Dashain

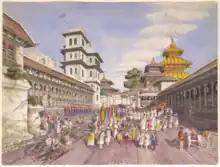
A watercolour painting

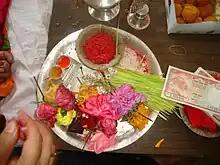

The ninth day of Dashain is Maha Navami, "the great ninth day". The last day of Navaratri, ceremonies and rituals reach a peak. On this day, official ritual sacrifices of the Nepal Armed Forces are held in both one of the Hanuman Dhoka royal palaces, the Kot courtyard grounds, and in the presidential palace yard.